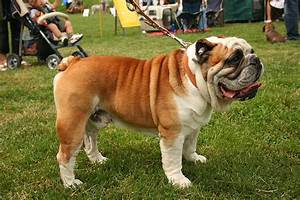
Label: cane